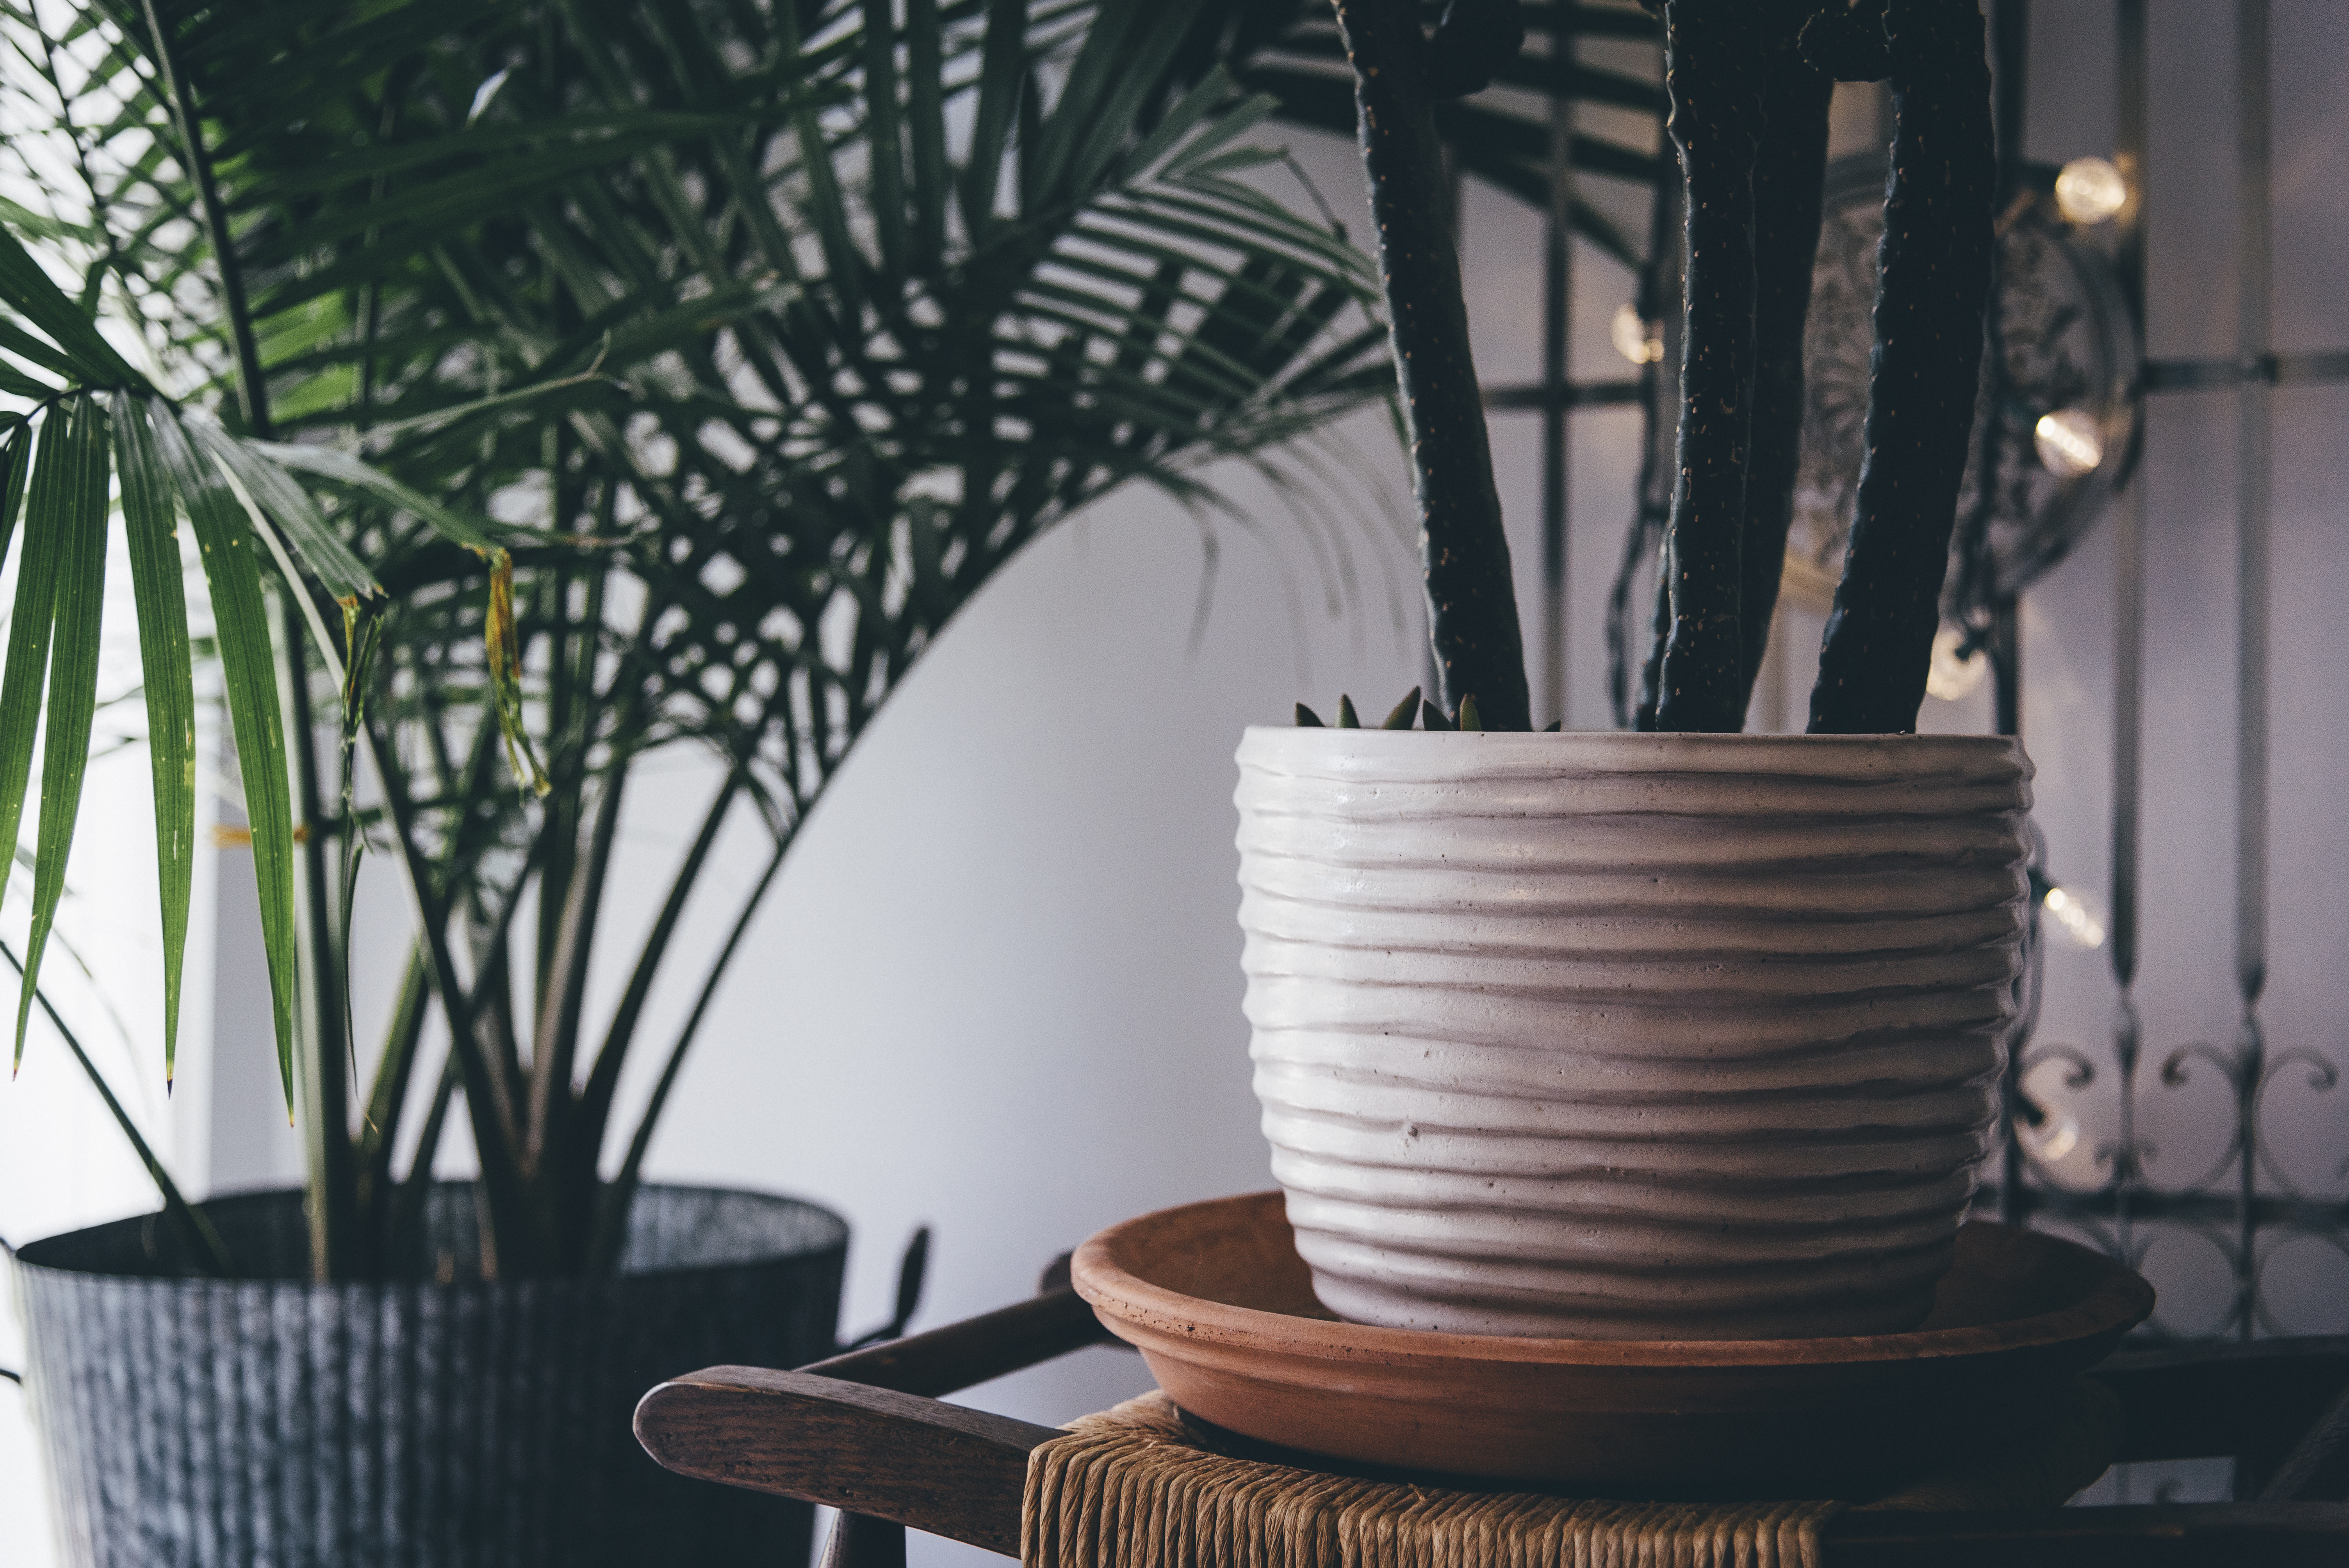
table, wood, flower, vase, decoration, lighting, plants, interior design, pots, man made object, indoor plants